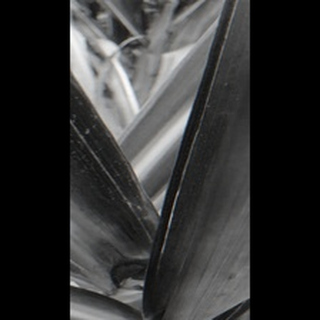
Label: sugarcane_yellow_leaf_disease